Doo Kyung-min

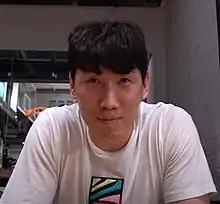
Doo in 2022

Doo Kyung-min (born 22 September 1991) is a South Korean professional basketball player. He plays for Changwon LG Sakers in the Korean Basketball League and for the South Korean national team.